Centennial High School (Ohio)

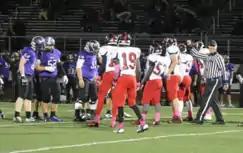
The Centennial football team playing at Desales High School.

In 1997, the school was threatened with closure, as it was stated by the Columbus school board that the building was operating far below capacity with approximately 550 students. This provoked a large public outcry, and it was later discovered that the capacity of 900 students as originally assumed was overstated. It was revised downward to approximately 750 pupils, but in recent years the school has had approximately 850 students attending due to its good reputation.